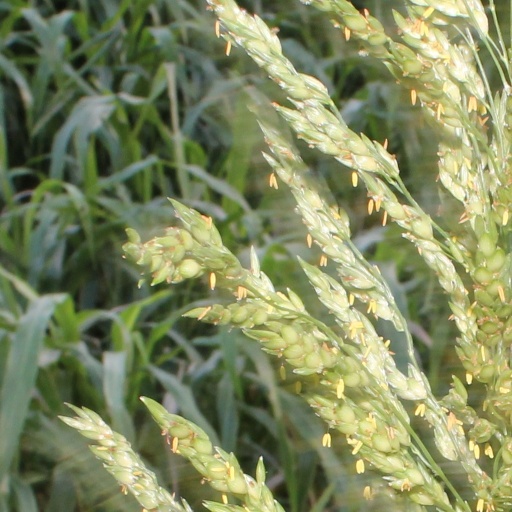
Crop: sorghum